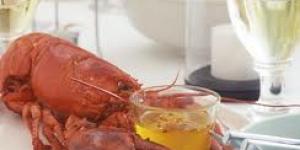
bogavante dos salsas